2017–18 NCAA Division I men's ice hockey season

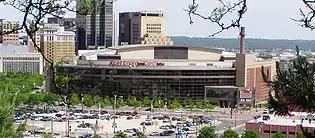
The Xcel Energy Center in Saint Paul, Minnesota hosted the 2018 Frozen Four

The 2017–18 NCAA Division I men's ice hockey season began in October 2017 and ended with the Frozen Four in April 2018. This was the 71st season in which an NCAA ice hockey championship was held, and US college hockey's 124th year overall.